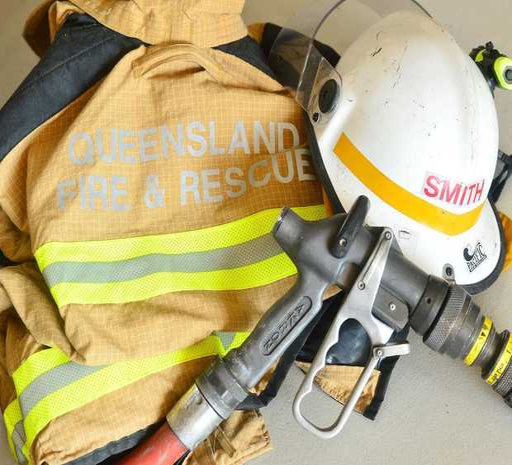
firefighters have been called to a home .